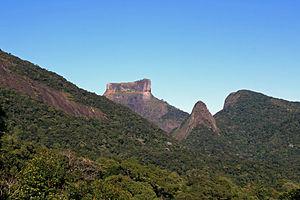
Rio de Janeiro, souvent désignée simplement sous le nom de Rio, est la deuxième plus grande ville du Brésil après São Paulo. Située dans le Sud-Est du pays, elle est la capitale de l'État de Rio de Janeiro. Avec ses 6,1 millions d'habitants intra-muros et 12,62 millions dans l'aire urbaine, Rio de Janeiro est l'une des métropoles les plus importantes du continent américain.
Le parc national de la Tijuca se situe dans la ville de Rio de Janeiro, au Brésil. Parmi les éléments touristiques du parc, pistes, grottes et cascades, se trouvent des repères célèbres de la ville, comme la Pierre de la Gávea, le Corcovado et la statue du Christ Rédempteur, ou encore le Pic de la Tijuca, point culminant du parc, à 1 022 mètres au-dessus du niveau de la mer. S'étendant sur une partie du massif de la Tijuca, le relief du parc est montagneux. Il est administré par l'Institut Chico Mendes de Conservation de la Biodiversité.